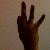
The image shows a hand gesture representing the number 9 in Indian Sign Language.